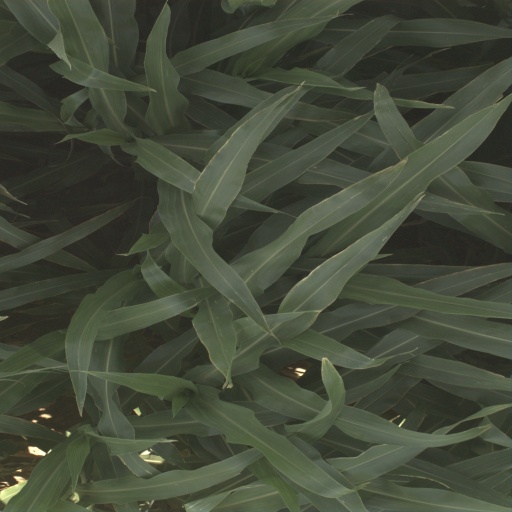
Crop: sorghum